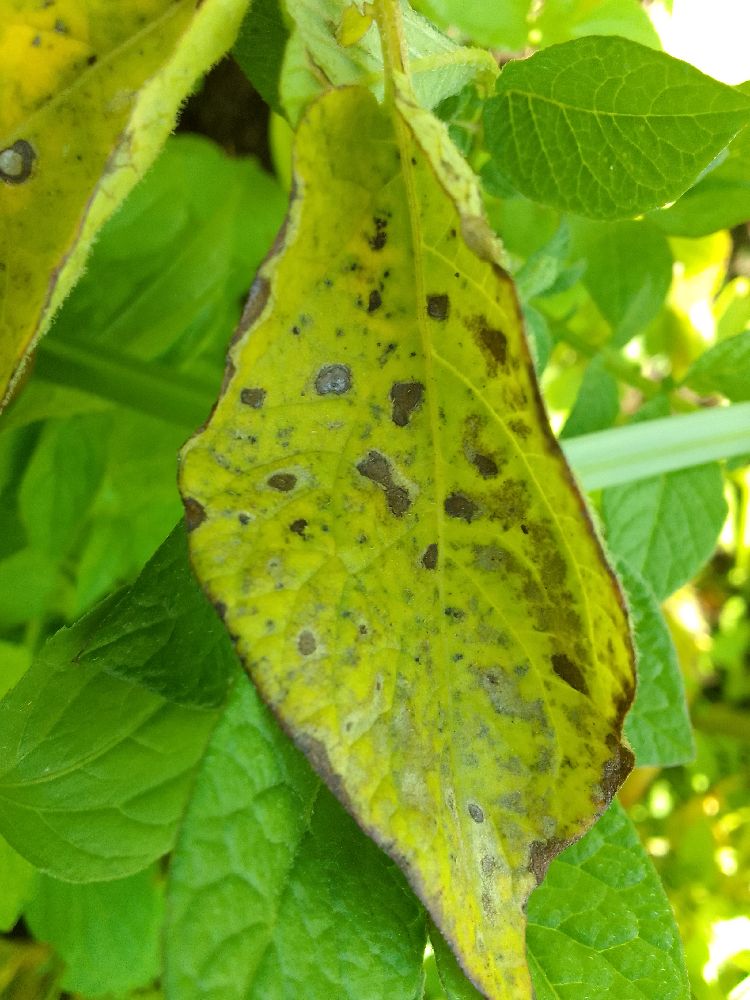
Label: Early blight